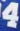
Number: 4